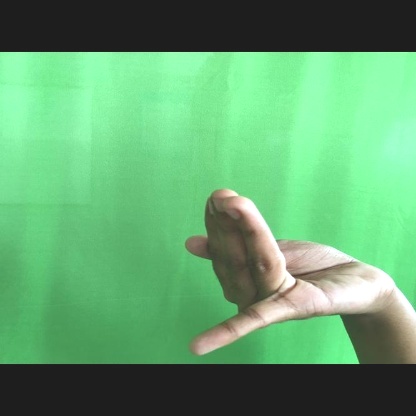
Mudra: Chaturam